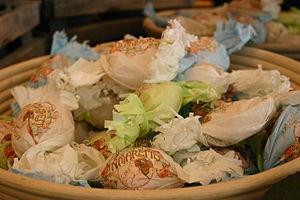
L’amaretto est un macaron italien qui peut être dur ou moelleux. C'est un petit biscuit réalisé à base de sucre, d'amandes douces et d'amandes amères, que l'on remplace parfois par les amandes des noyaux d'abricot, selon la recette.